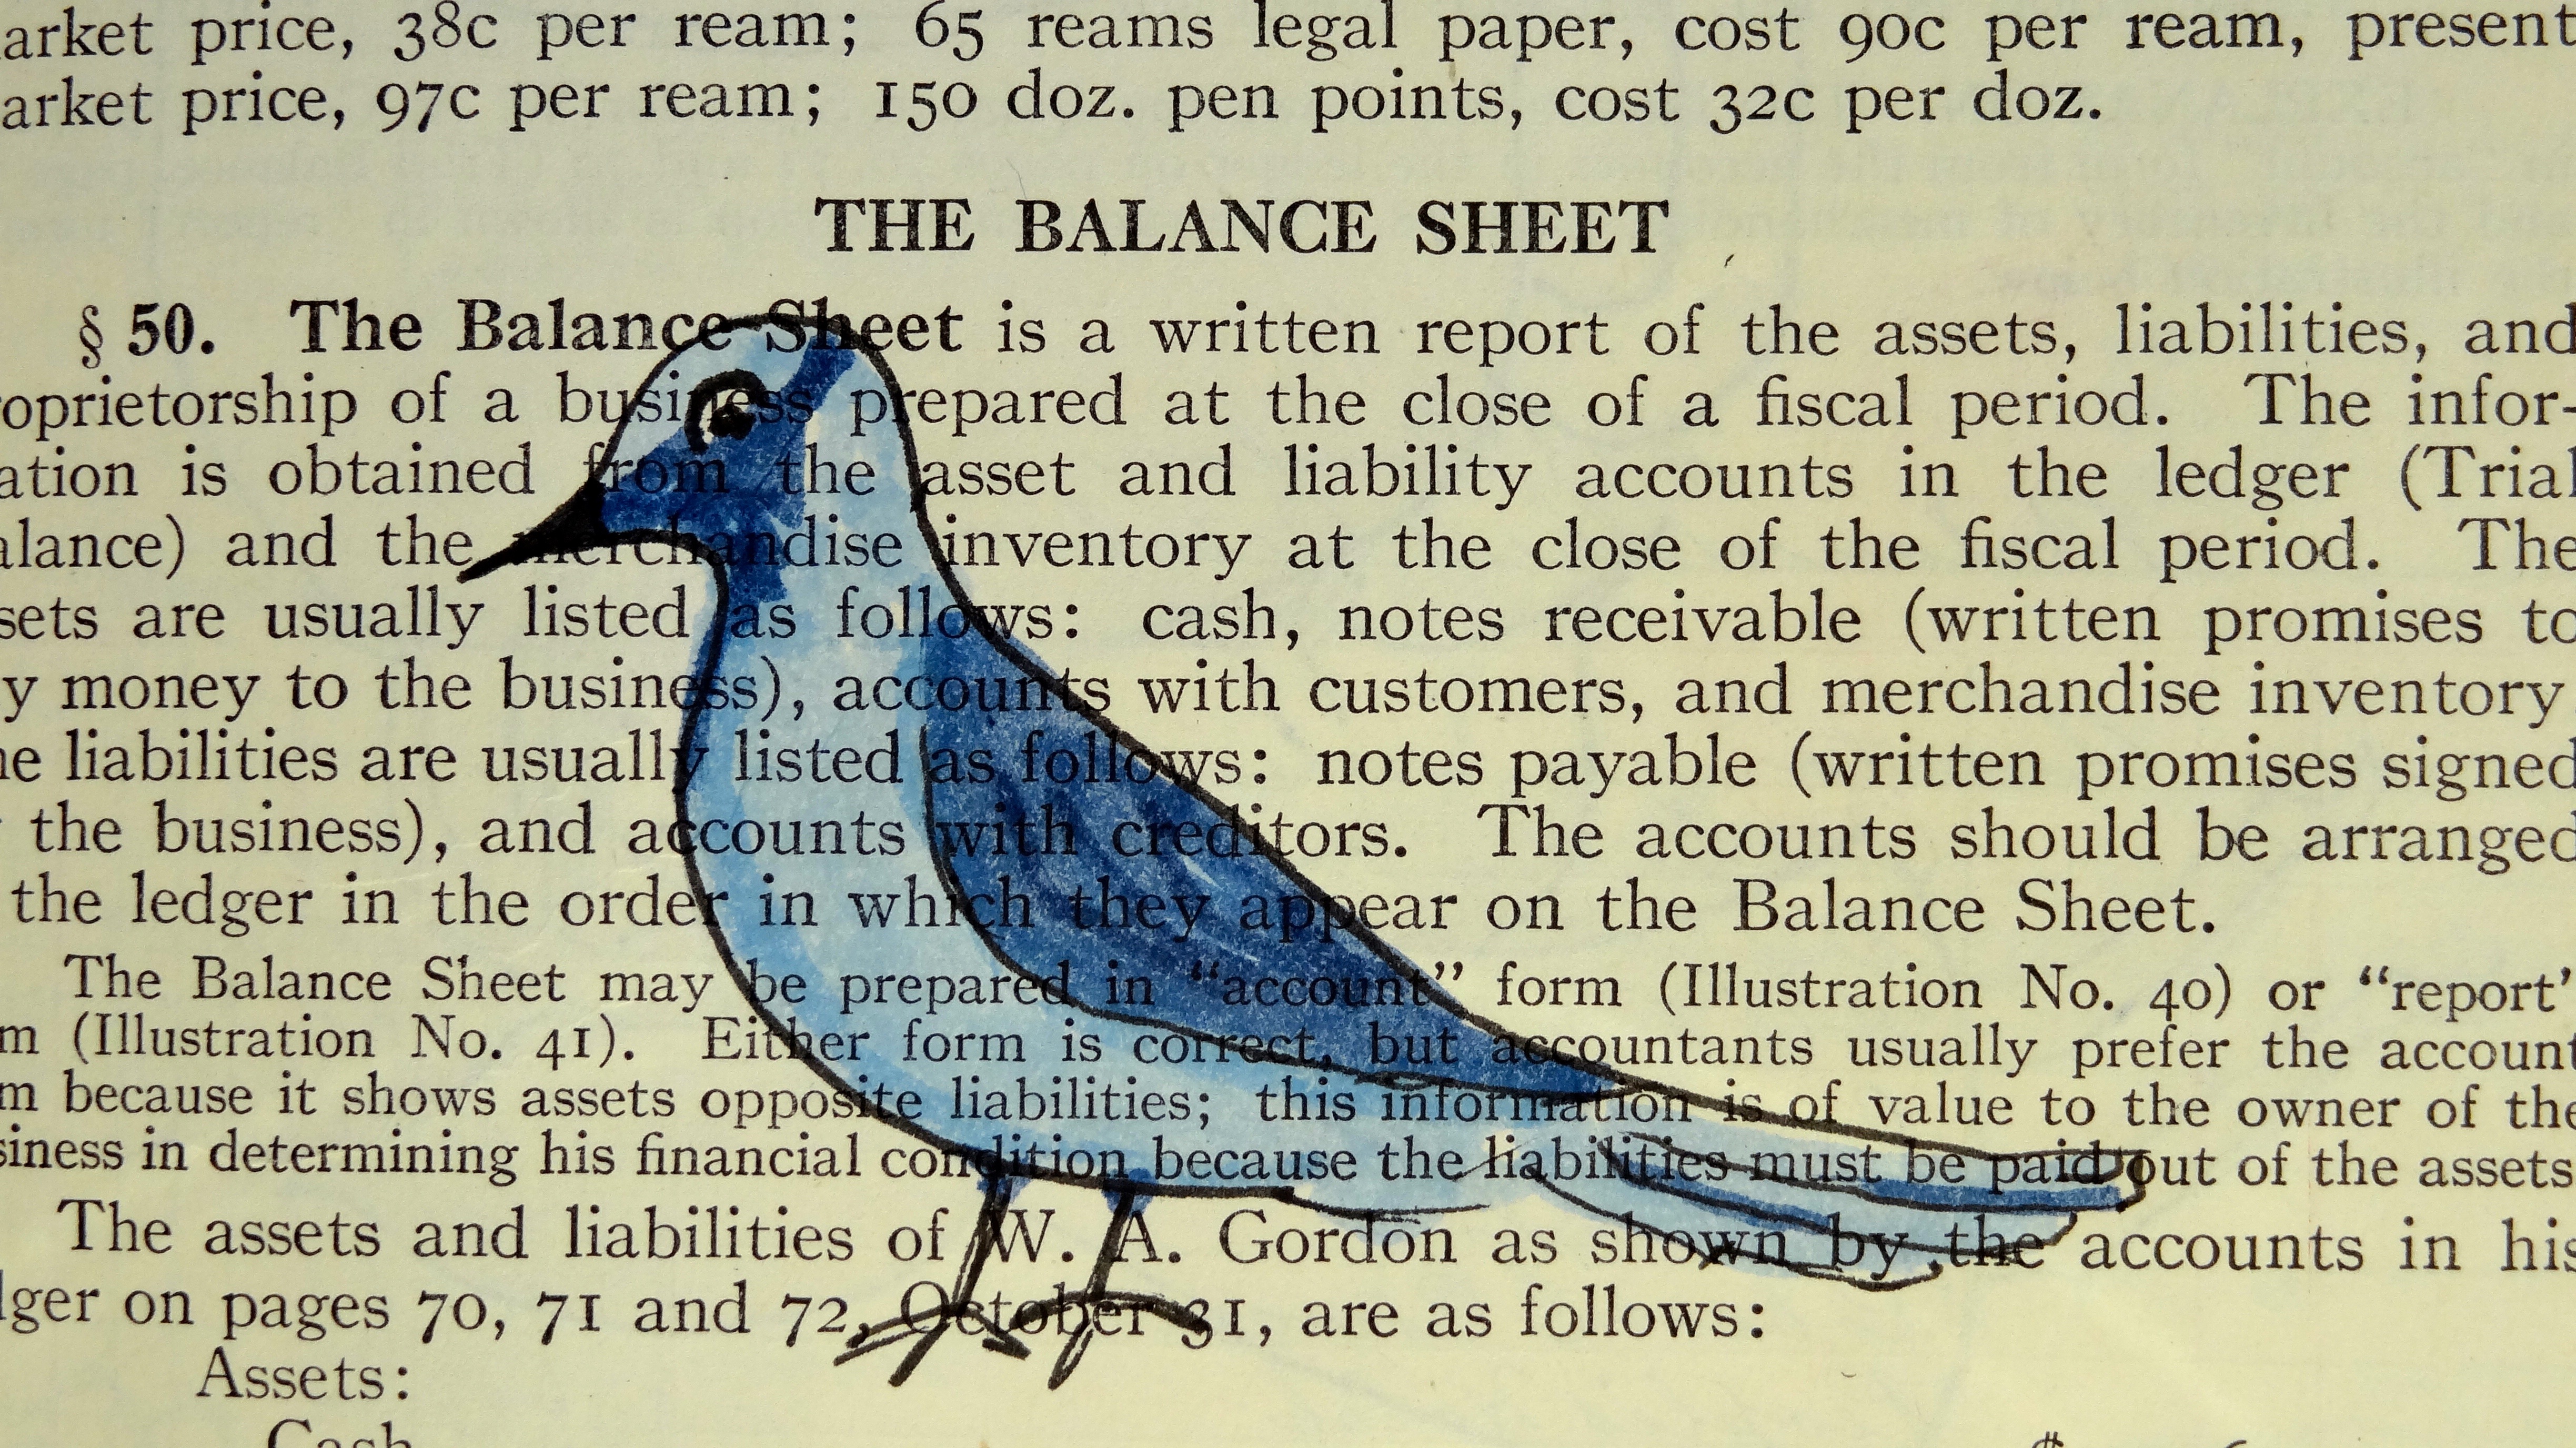
book, bird, wing, vintage, animal, cute, reading, biology, blue, paper, page, fauna, art, drawing, design, bluebird, perching bird, pigeons and doves